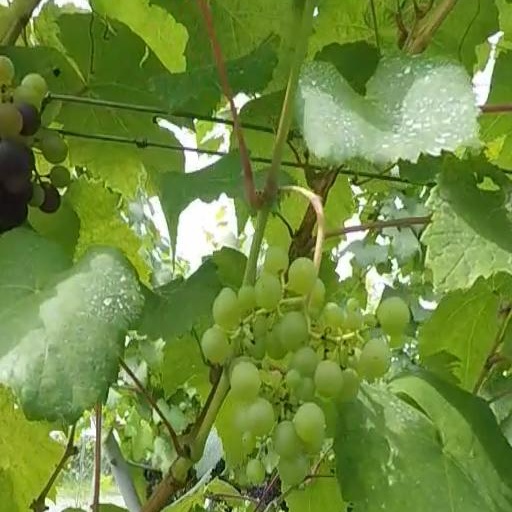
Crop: grape